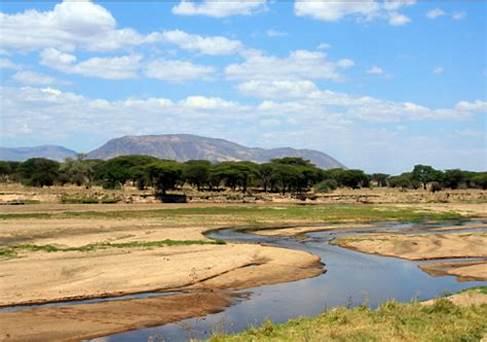
Mandhari nzuri asilia yenye mto mdogo uliopita katikati ya mchanga, huku miti michache ya kijani ikiwa imejaa ukingoni, milima mirefu ikionekana kwa mbali na mawingu meupe yakiwa yametanda juu ya sehemu hio.